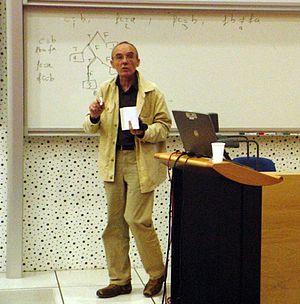
Jean Pierre Jouannaud faisant un exposé le 29 mai 2008
Jean-Pierre Jouannaud est professeur de l'université Paris 11. Il est un chercheur français en informatique, et a joué un rôle pionnier dans la théorie de la réécriture.